The Great Gatsby (1926 film)

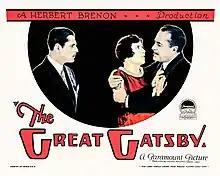
1926 theatrical poster

The Great Gatsby is a 1926 American silent drama film directed by Herbert Brenon. It was the first film adaptation of the 1925 novel of the same name by F. Scott Fitzgerald. Warner Baxter portrayed Jay Gatsby, Lois Wilson portrayed Daisy Buchanan and Neil Hamilton portrayed Nick Carraway. The film was produced by Famous Players–Lasky, and distributed by Paramount Pictures.